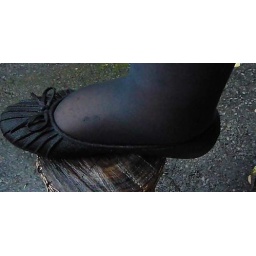
Wet an other pair of black suede shoes in rain storm, late night.